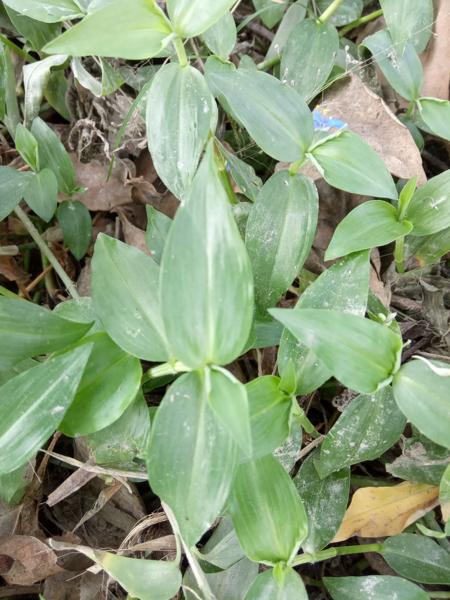
Weed species: Commelina benghalensis